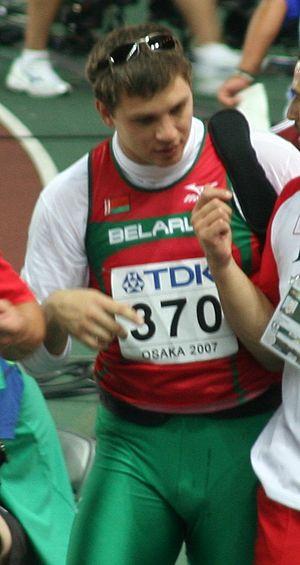
La Biélorussie ou Bélarus, en forme longue la république de Biélorussie ou la république du Bélarus, est un pays d'Europe orientale sans accès à la mer, bordée par la Lettonie au nord, par la Russie au nord-est et à l'est, par l'Ukraine au sud, par la Pologne à l'ouest et par la Lituanie au nord-ouest.
Vadzim Dzevyatouski, né le 20 mars 1977 à Navapolatsk, est un athlète biélorusse spécialiste du lancer du marteau.